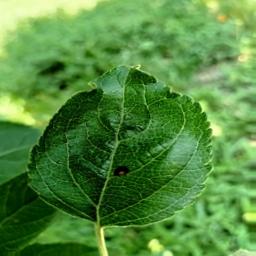
Label: Alternaria